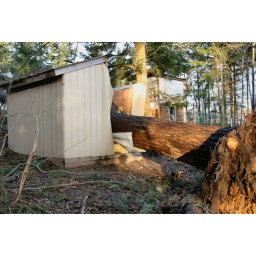
The massive tree that smashed a home near Woodinville WA. It crushed this shed which had his water supply.